Königsbrück

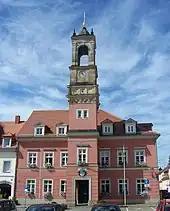
Town hall

First mentioned in 1248 the settlement arose around a fortress in the Bohemian crown land of Upper Lusatia where the "Via Regia" trade route crossed the border with the Margraviate of Meissen. First mentioned as a town in 1331, Königsbrück from 1562 was the administrative centre of a Bohemian state country ("Freie Standesherrschaft"), which passed under the suzerainty of the Saxon Electorate according to the 1635 Peace of Prague. One of two main routes connecting Warsaw and Dresden ran through the town in the 18th century and Kings Augustus II the Strong and Augustus III of Poland often traveled that route. In 1906 the Kingdom of Saxony had large proving grounds laid out for the XII (1st Royal Saxon) Corps stationed at Dresden, that after World War II were used by the Soviet Army and finally closed in 1992.